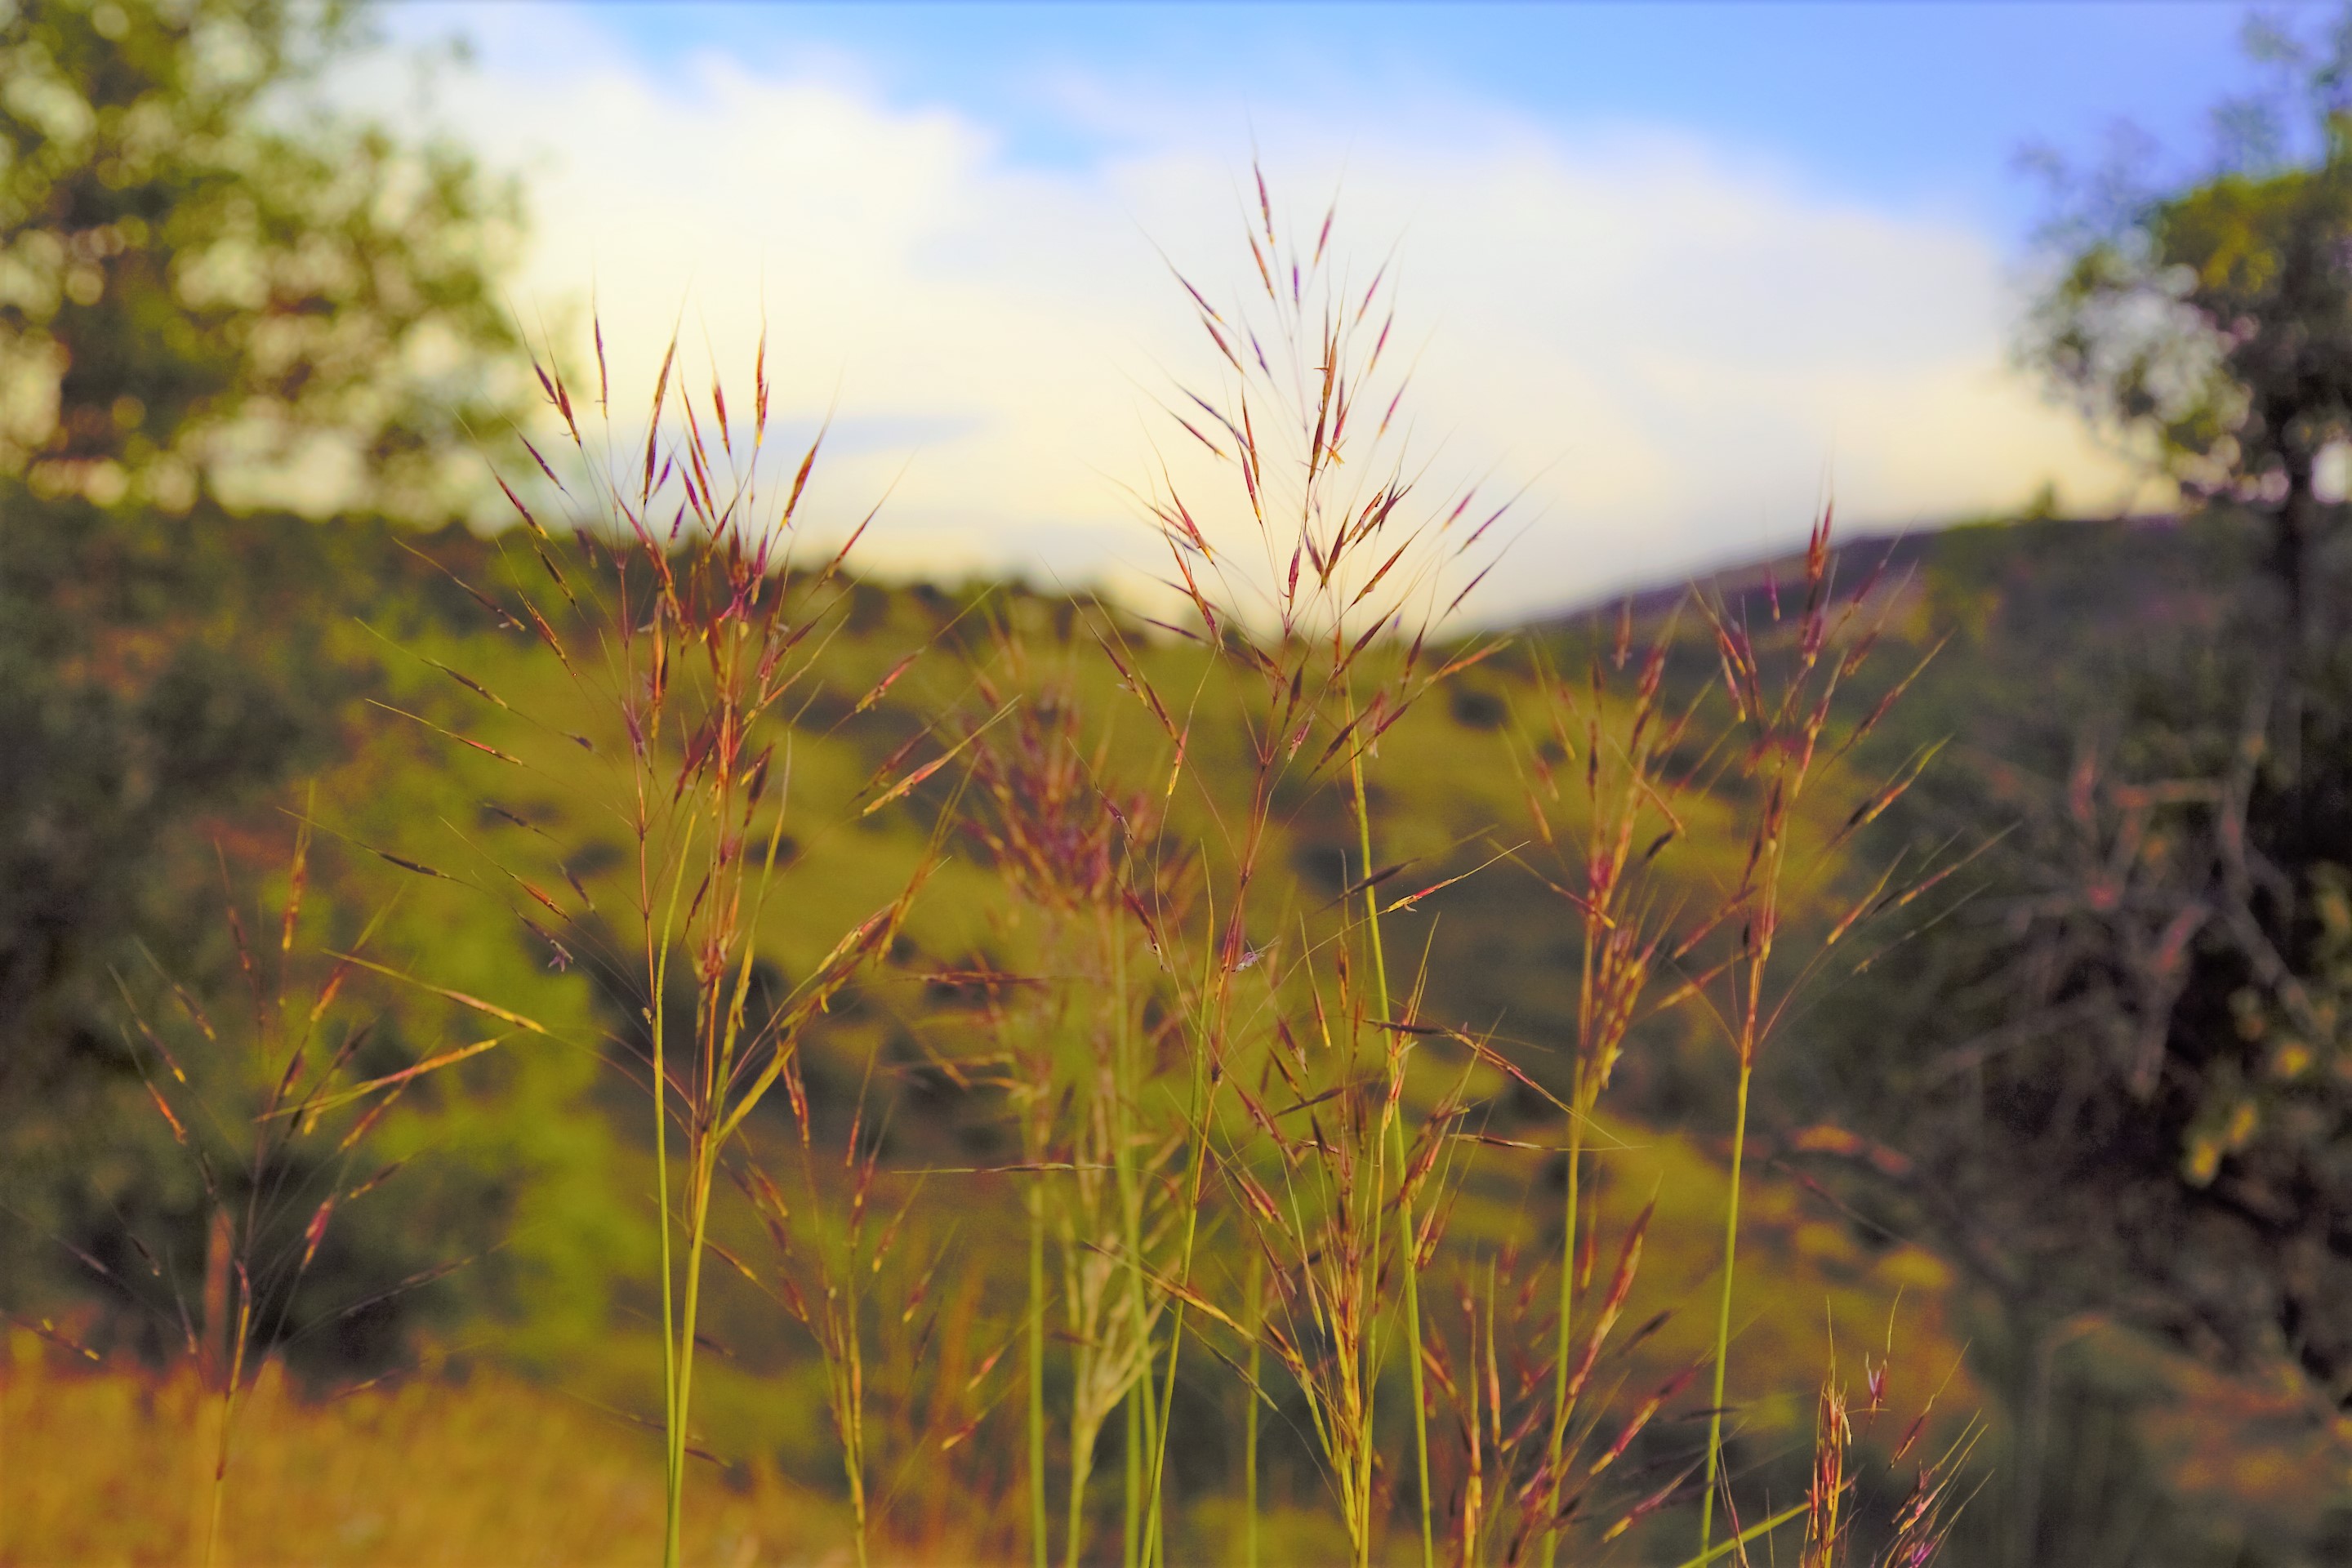
spring, herbs, flowers, nature, land, rural, tranquil, peaceful, plant, vegetation, grass, natural environment, tree, natural landscape, prairie, grassland, shrubland, wilderness, leaf, plant community, grass family, sky, ecoregion, wildlife, meadow, savanna, sunlight, branch, steppe, landscape, forest, plant stem, autumn, field, wildflower, plain, flower